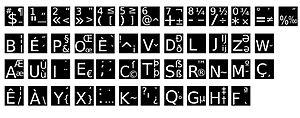
Planche de caractère Bépo à coller sur les touches d'un clavier.
Le bépo est une disposition des touches de clavier inspirée de la disposition Dvorak anglophone et conçue pour faciliter la saisie du français et des langages informatiques. Elle permet d’accéder à de nombreux caractères, notamment ceux des langues européennes fondées sur l'alphabet latin, y compris l'espéranto. La disposition — conçue pour les claviers normalisés — est disponible sous licence libre sur de nombreux systèmes d’exploitation.